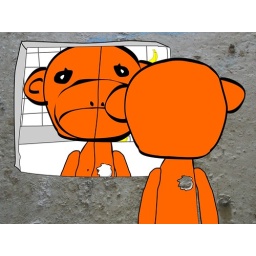
clive examines self in bathroom mirror